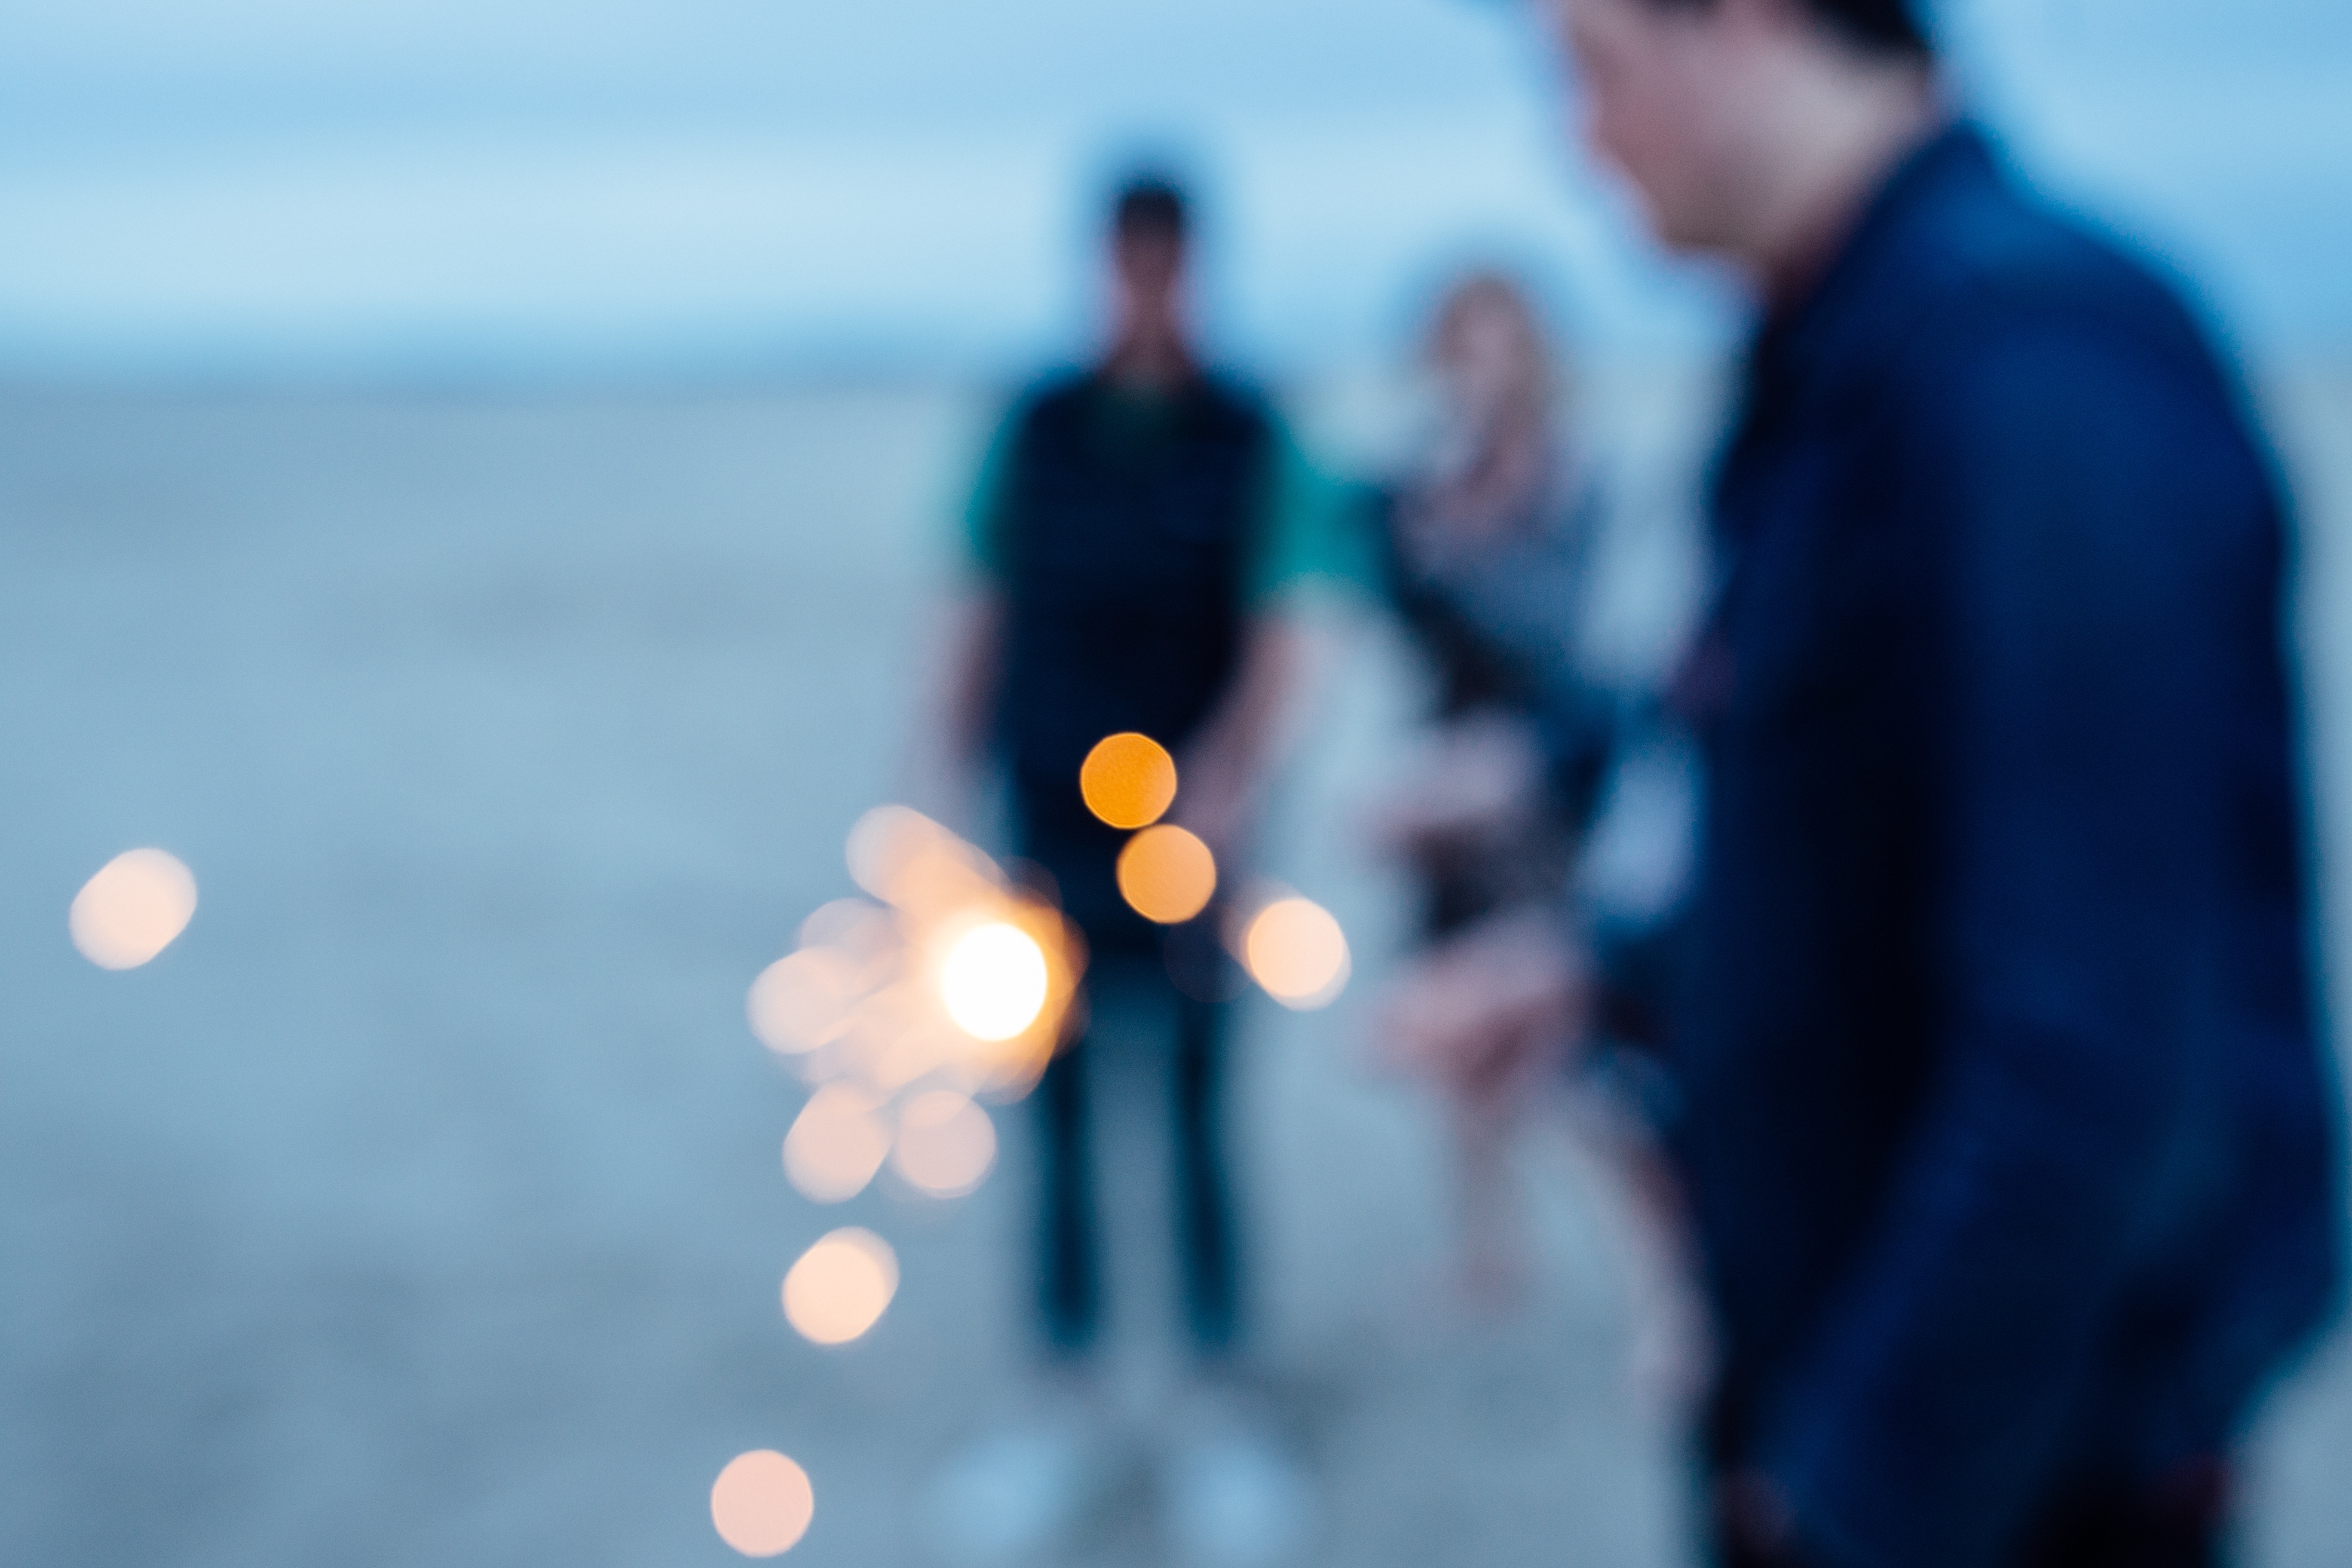
flower, color, blue